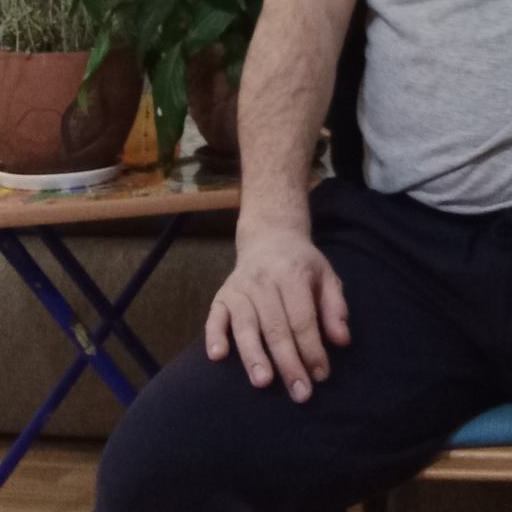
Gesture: no_gesture